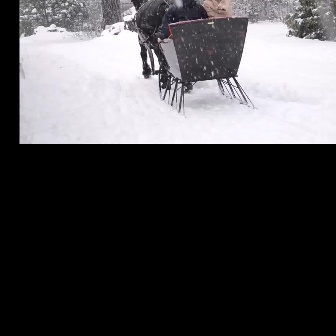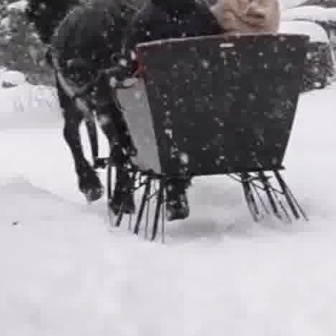
  Please identify the target specified by the bounding box [157,16,258,118] in the first image and locate it in the second image. Return the coordinates in [x_min,y_min,x_max,y_max] format.
Answer: [105,33,320,248]